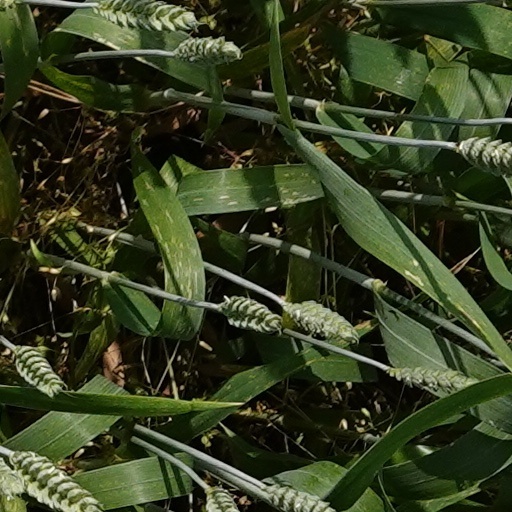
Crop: wheat